St. Michael's College School

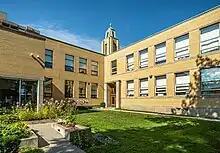
SMCS Tower

In 1995, a major capital expansion program upgraded the school to include an east wing complete with science classrooms, a library (Odette Library), music and visual arts facilities, a design and technology facility, a 250-seat lecture hall, and an expanded gymnasium. In September 1998, St. Michael's College School expanded its academic program to include a Grade 7 and 8 program. The Preparatory school was previously active during the early 1900s.